Eugene Goodman

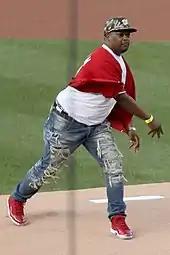
Goodman was honored at a Washington Nationals baseball game by being invited to throw the first pitch.

Following the attack on the Capitol, Jaime Harrison and others called for Goodman to be awarded the Congressional Gold Medal. A bipartisan resolution (H.Res.305) was introduced on January 13, 2021, by Representatives Charlie Crist (D-FL), Emanuel Cleaver (D-MO), and Nancy Mace (R-SC) to award the medal to Goodman.